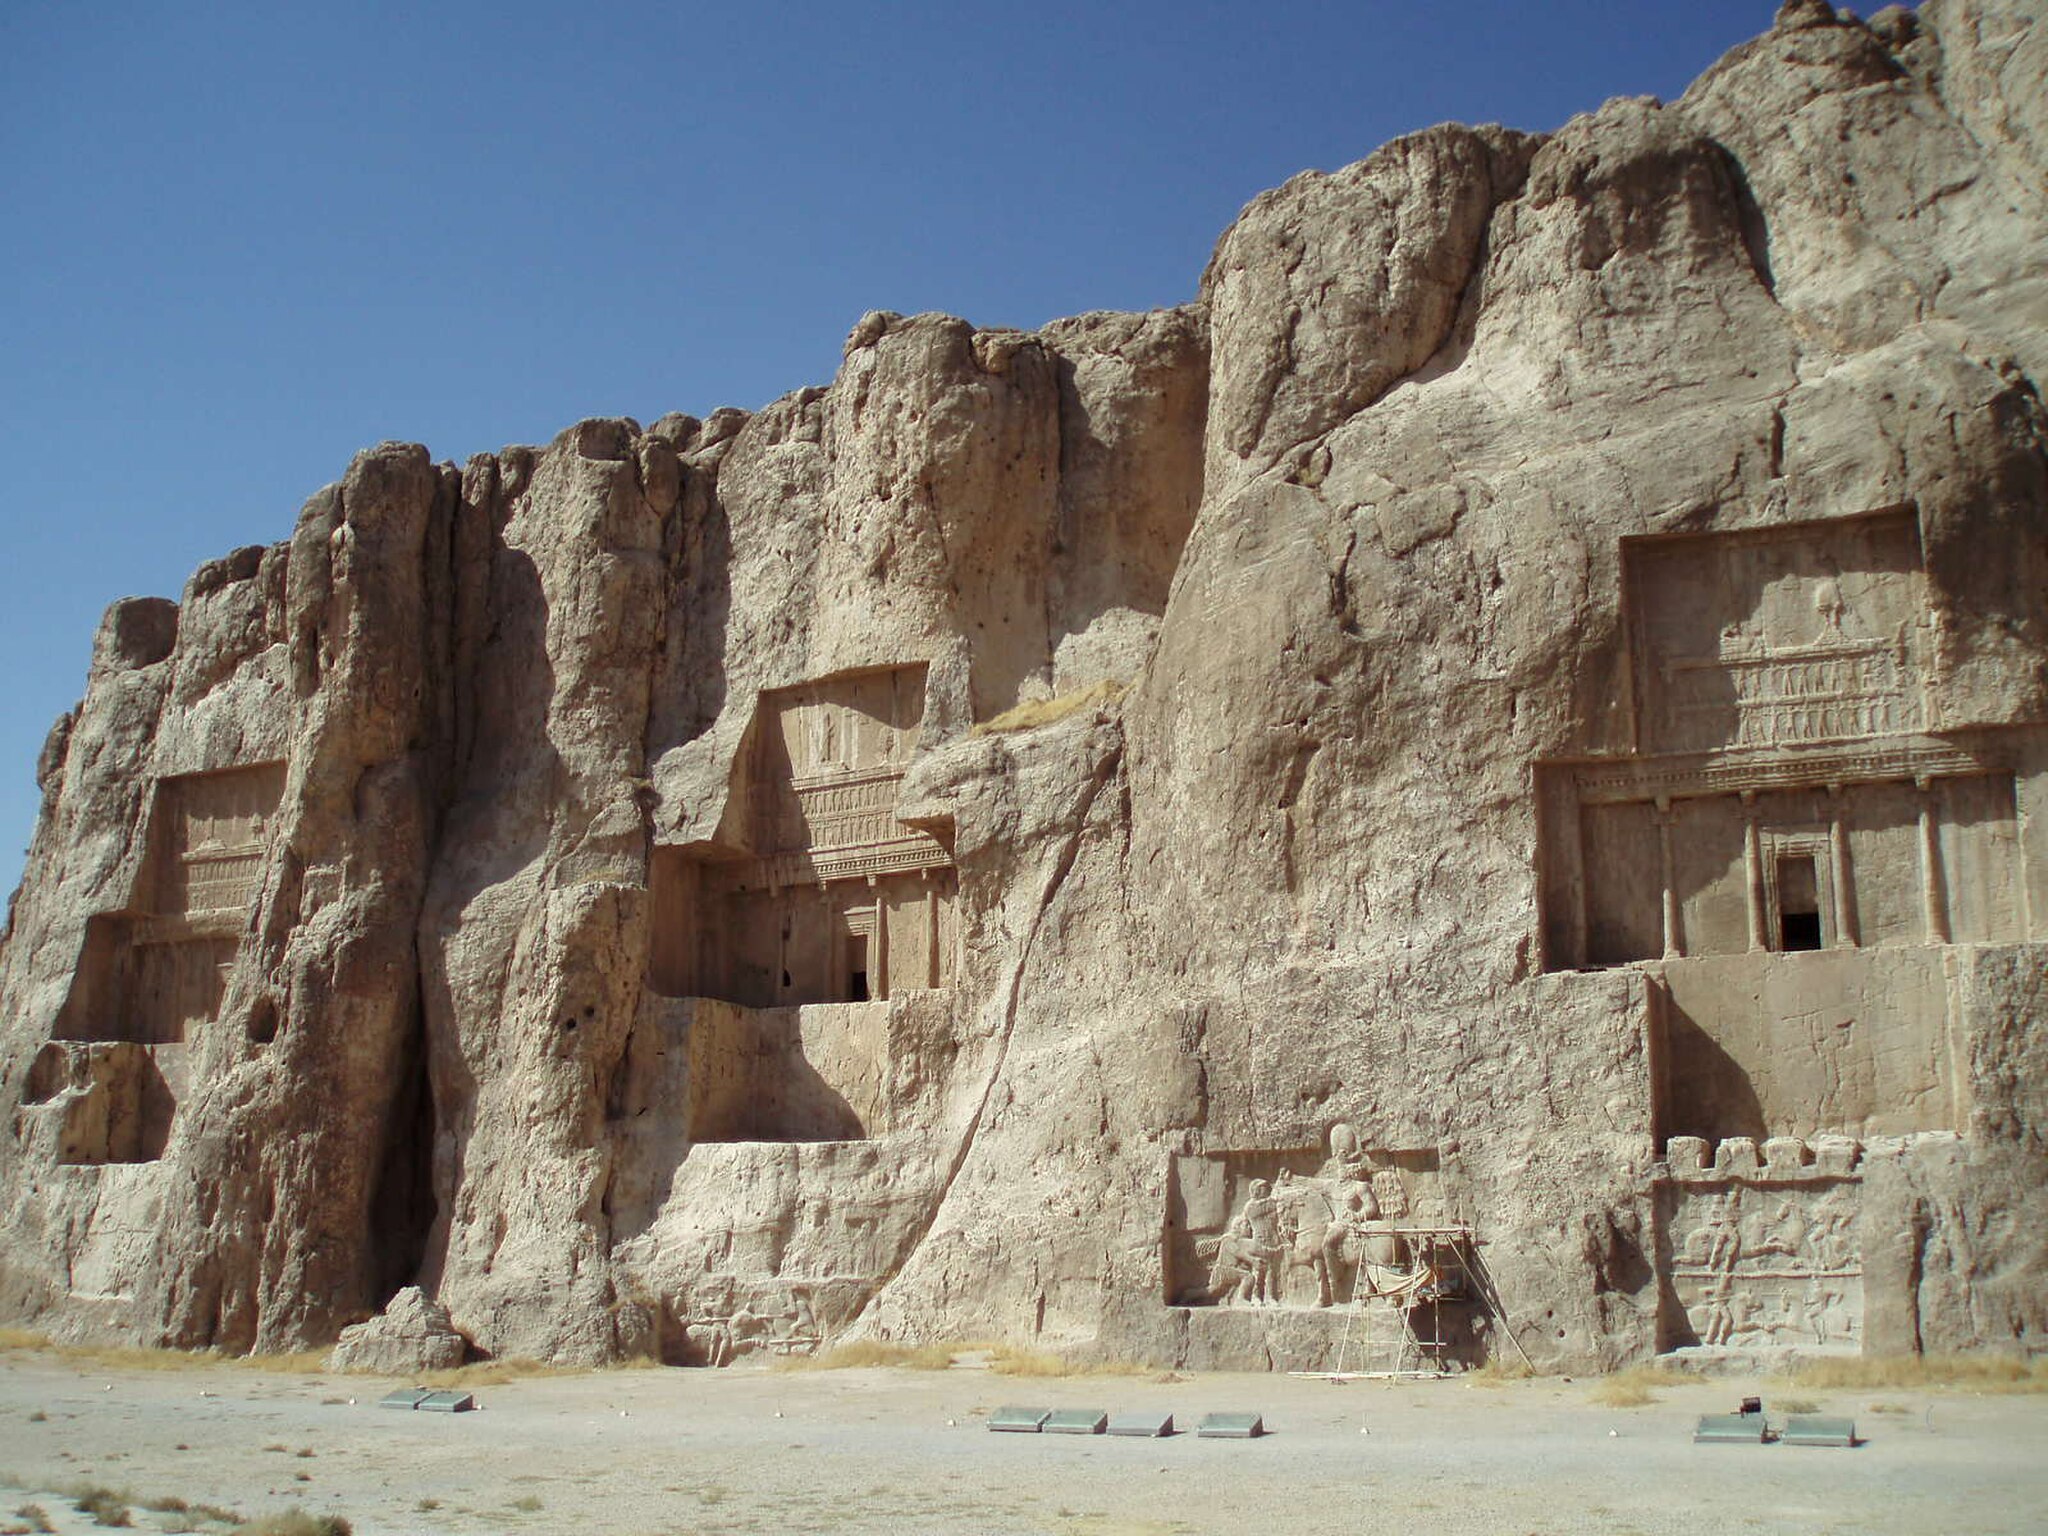
Title: Iran 2007 093 Naqsh-e Rustam (1731654187)
Description: Four tombs belonging to Achaemenid kings are carved out of the rock face. They are all at a considerable height above the ground. The tombs are known locally as the 'Persian crosses', after the shape of the facades of the tombs. The entrance to each tomb is at the center of each cross, which opens onto to a small chamber, where the king lay in a sarcophagus. The horizontal beam of each of the tomb's facades is believed to be a replica of the entrance of the palace at Persepolis. One of the tombs is explicitly identified by an accompanying inscription to be the tomb of Darius I the Great (c. 522-486 BC). The other three tombs are believed to be those of Xerxes I (c. 486-465 BC), Artaxerxes I (c. 465-424 BC), and Darius II (c. 423-404 BC) respectively. A fifth unfinished one might be that of Artaxerxes III, who reigned at the longest two years, but is more likely that of Darius III (c. 336-330 BC), last of the Achaemenid dynasts. The tombs were looted following the conquest of the Achaemenid empire by Alexander the Great
Date: 2007-10-10 13:29
Categories: Taken with Olympus uD600 / S-600, Naqsh-e Rustam, Flickr images reviewed by FlickreviewR, Photographs by David Holt, Files with coordinates missing SDC location of creation, Iran photographs taken on 2007-10-10, Flickr images missing SDC published in